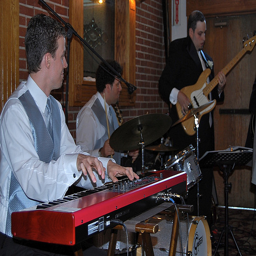
A man plays guitar and another plays a keyboard and drums.
A group of men in a band playing instruments together
A group of men playing instrument next to a wooden wall.
They are playing their instruments at an event.
THERE ARE PEOPLE PLAYING IN THE BAND TOGETHER